Classification of Thracian

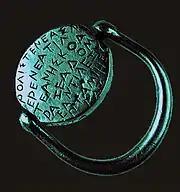
Golden ring (5th century BC) with inscription in Thracian: it reads (in the Greek alphabet) "Rolisteneas erenea tiltean ēsko Arazea domean Tilezypta miē era zēlta", "I am Rolisteneas, a descendant of Nereneas; Tilezypta, an Arazian woman, delivered me to the ground."

The linguistic classification of the ancient Thracian language has long been a matter of contention and uncertainty, and there are widely varying hypotheses regarding its position among other Paleo-Balkan languages. It is not contested, however, that the Thracian languages were Indo-European languages which had acquired satem characteristics by the time they are attested.